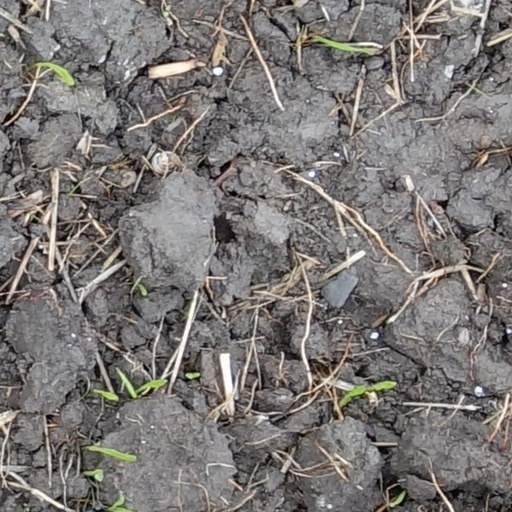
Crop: wheat